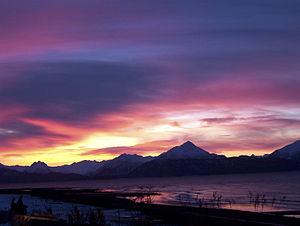
Le parc d'État Kachemak Bay et le Kachemak Bay Wilderness Park couvrent une superficie de 1 600 km² dans et autour de la baie de Kachemak, en Alaska. Le parc d'État de Kachemak Bay a été le premier parc d'État désigné par la loi dans le système des parcs d'État de l'Alaska. Le parc de nature sauvage de la baie de Kachemak est le seul parc de nature sauvage désigné par la loi.
La baie Kachemak est située en Alaska aux États-Unis, au sud-ouest de la péninsule Kenai dans le borough de la péninsule de Kenai. Longue de 40 milles, c'est une branche du Golfe de Cook. Les villes et communautés d'Homer, Halibut Cove, Seldovia, Nanwalek Port Graham et Kachemak se trouvent sur ses rives. Elle fait partie du parc d'état de la baie Kachemak.